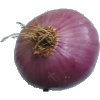
Label: Onion Red Peeled 1